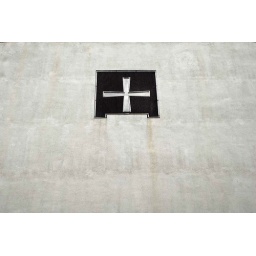
cross in a box